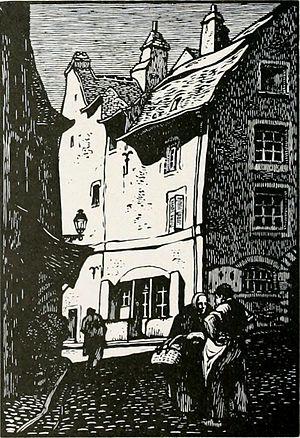
La Rue des Juifs à Nevers, gravure
Une juiverie est, au Moyen Âge, un quartier habité par les Juifs ; il ne s'agit pas nécessairement d'un ghetto ou d'un cancel, car ces derniers supposent l'obligation de résidence là où la juiverie évoque simplement une présence juive, pas nécessairement contrainte. Au fil du temps, le sens de ghetto s'est élargi, ce mot servant à désigner tout enfermement, de quelque type que ce soit, mettant à part un groupe humain.